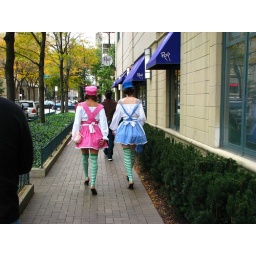
The girl in the blue dropped her hat in the middle of the road... a car had to stop for her!